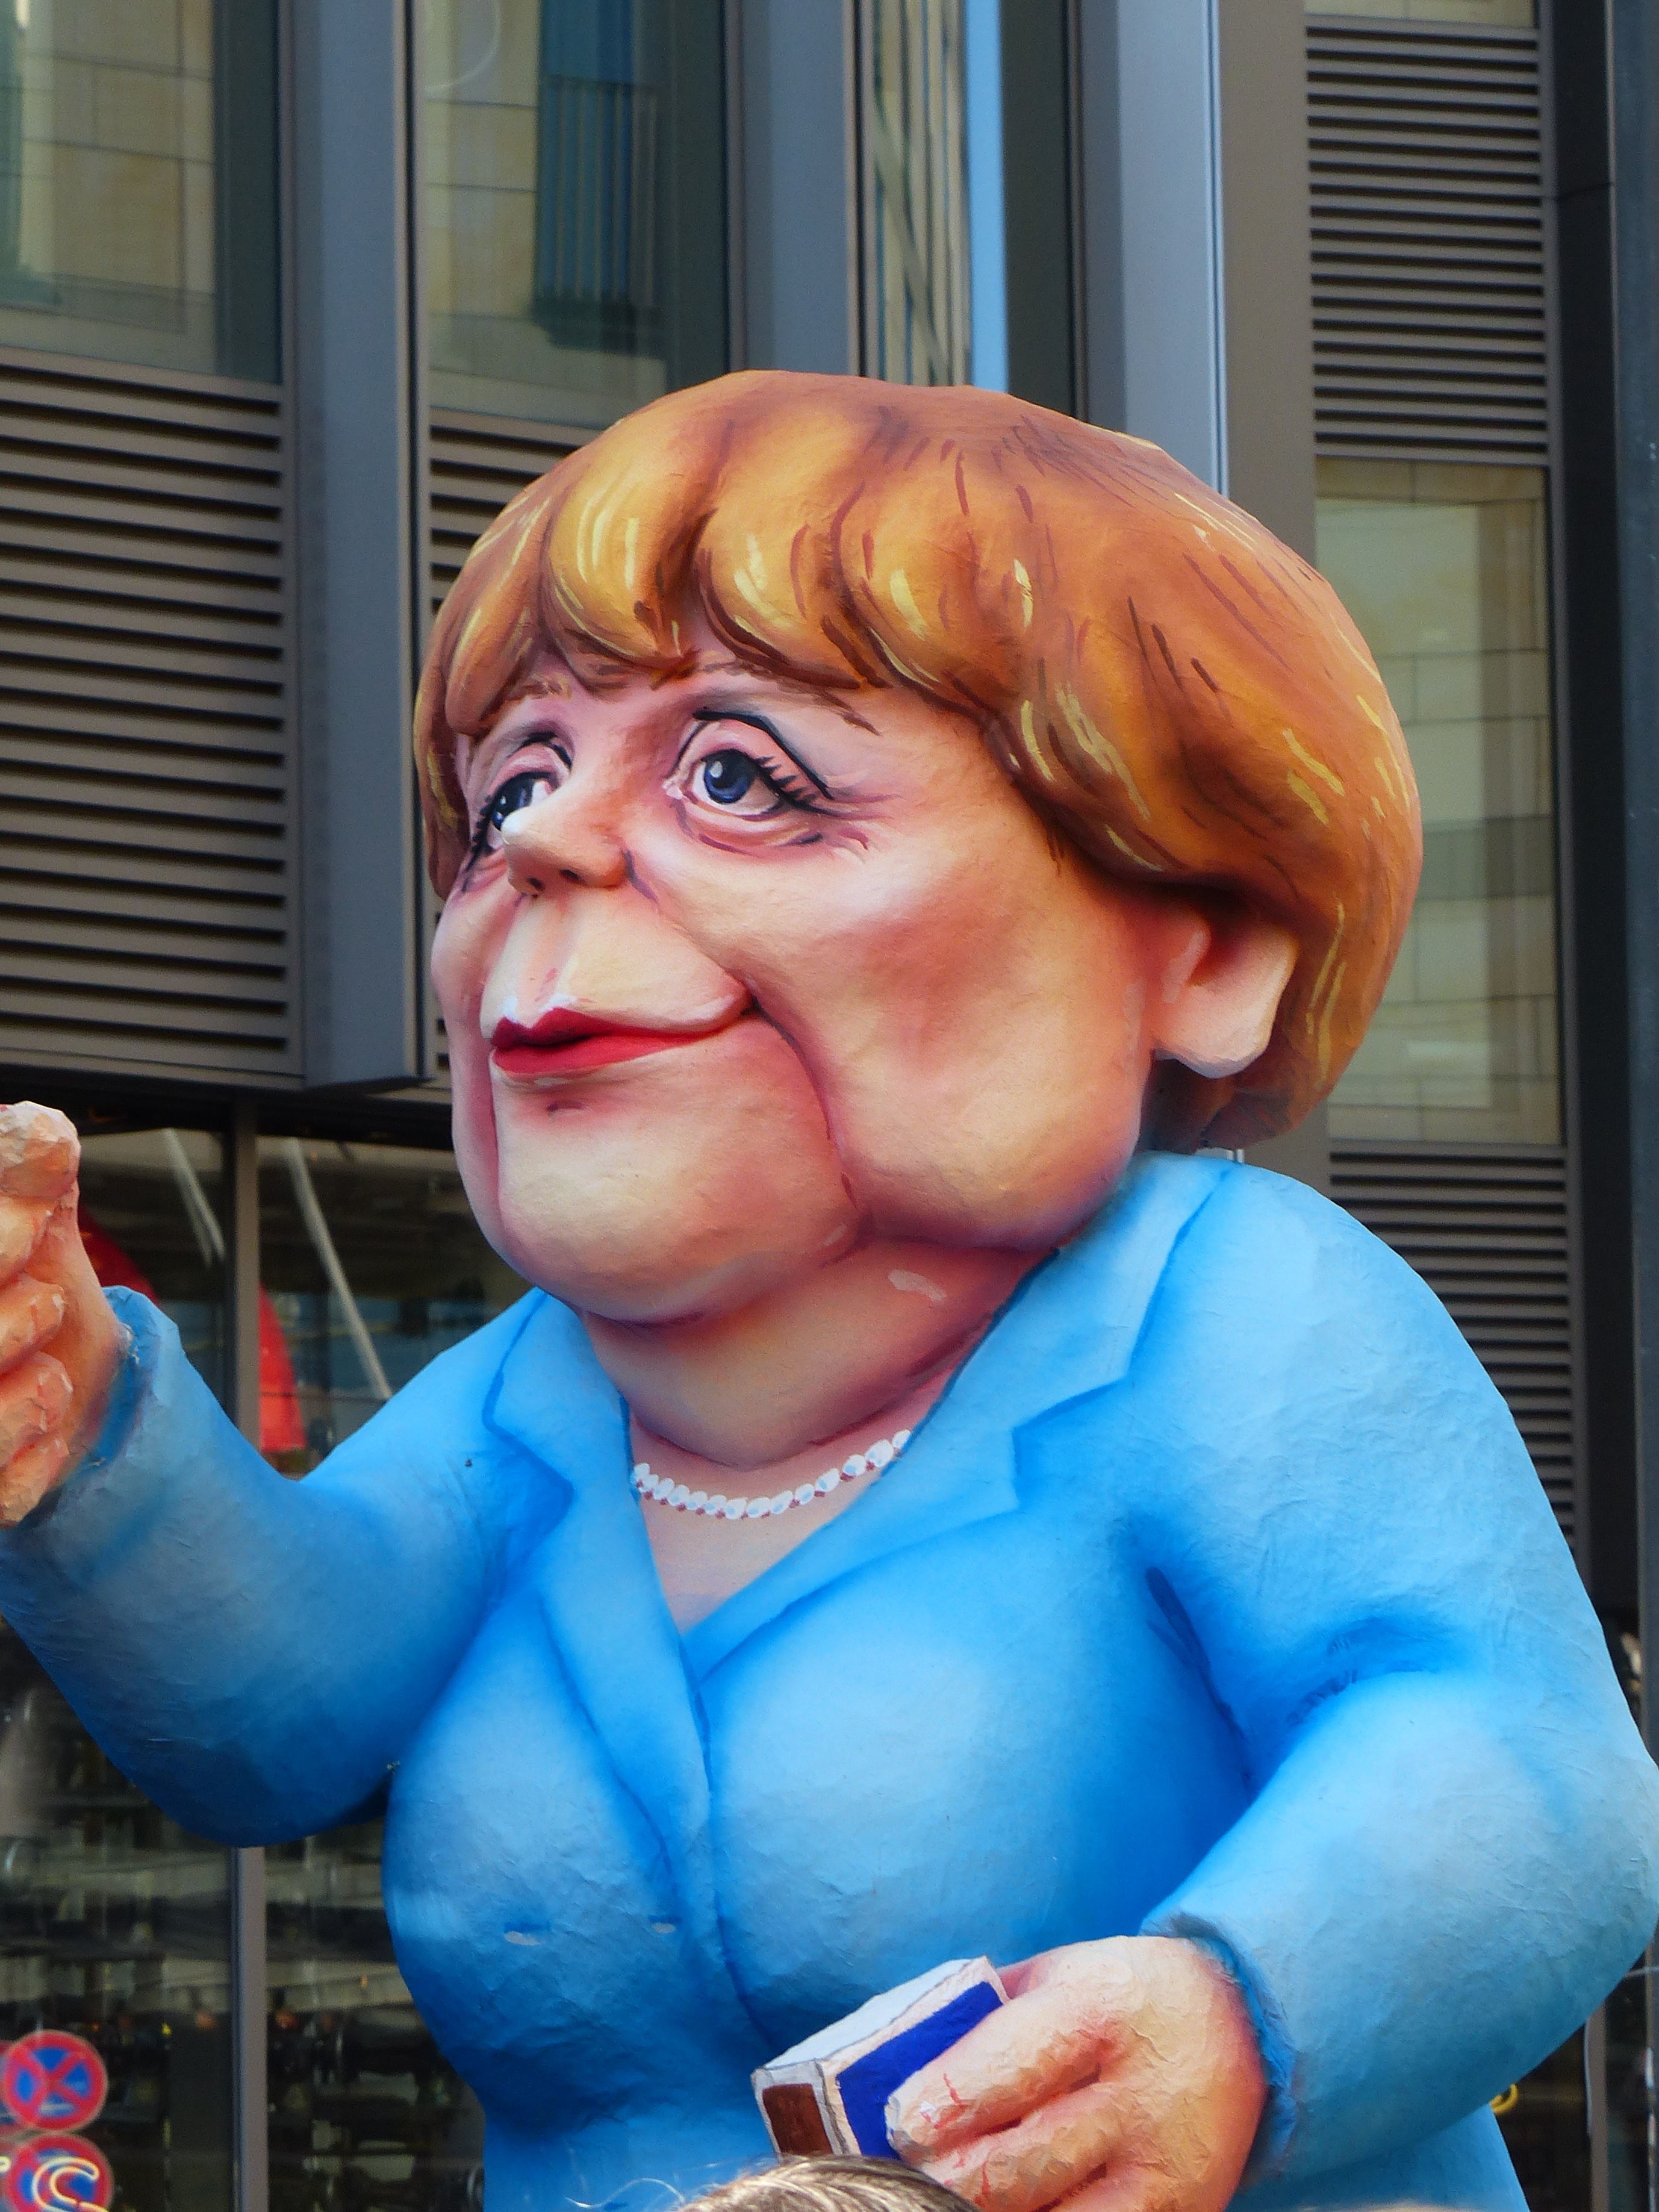
person, people, male, portrait, color, child, blue, facial expression, smile, human body, face, nose, fun, eye, glasses, head, caricature, germany, organ, emotion, policy, politician, show me, angela merkel